Appomattox Court House National Historical Park ruins

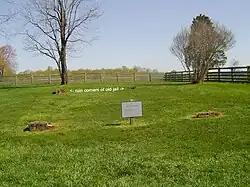
Site of "old" county jail, now ruins

The Appomattox Court House National Historical Park ruins are part of the Appomattox Court House National Historical Park, Virginia which was listed on the National Register of Historic Places on October 15, 1966.